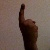
The image shows a hand gesture representing the number 1 in Indian Sign Language.